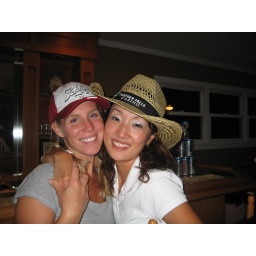
upstairs at the bar in Marie's house. It had a pool table and everything!